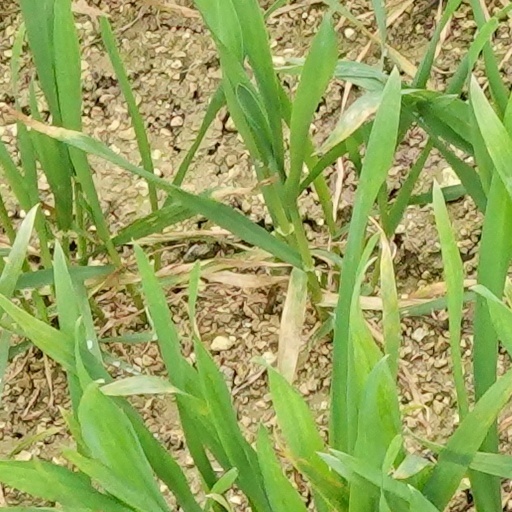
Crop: wheat